The Winning Wallop

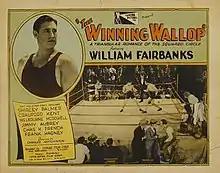

The Winning Wallop is a 1926 American silent comedy-drama film directed by Charles Hutchison and starring William Fairbanks, Shirley Palmer and Charles K. French.